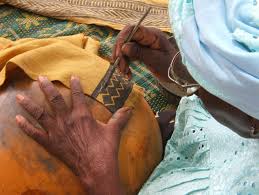
Nataal bii ngeen ma yónnee ag mag la mu dëppu ab këll muur ci ab sër di ci nataal ci kaw sër bi.